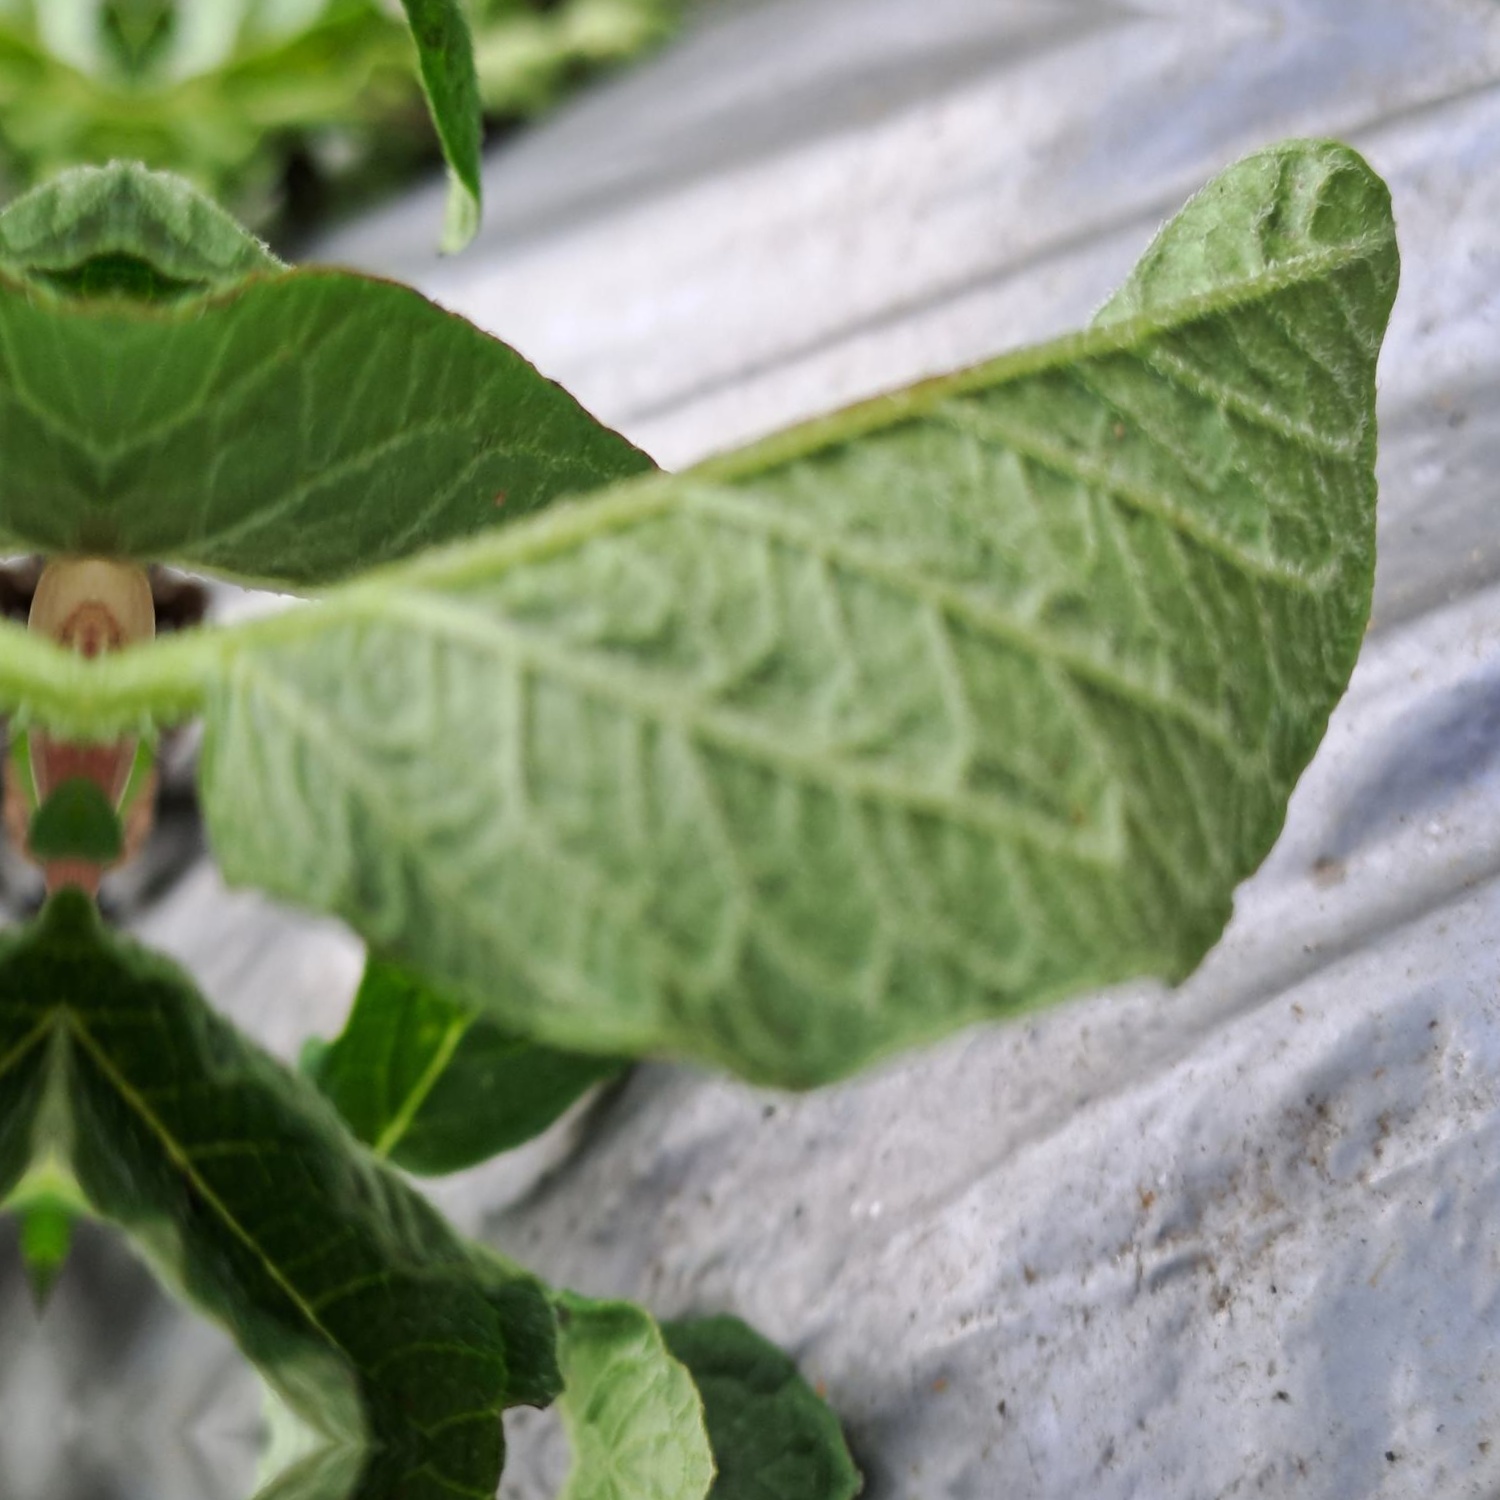
Etiqueta: Pudricion_Parda